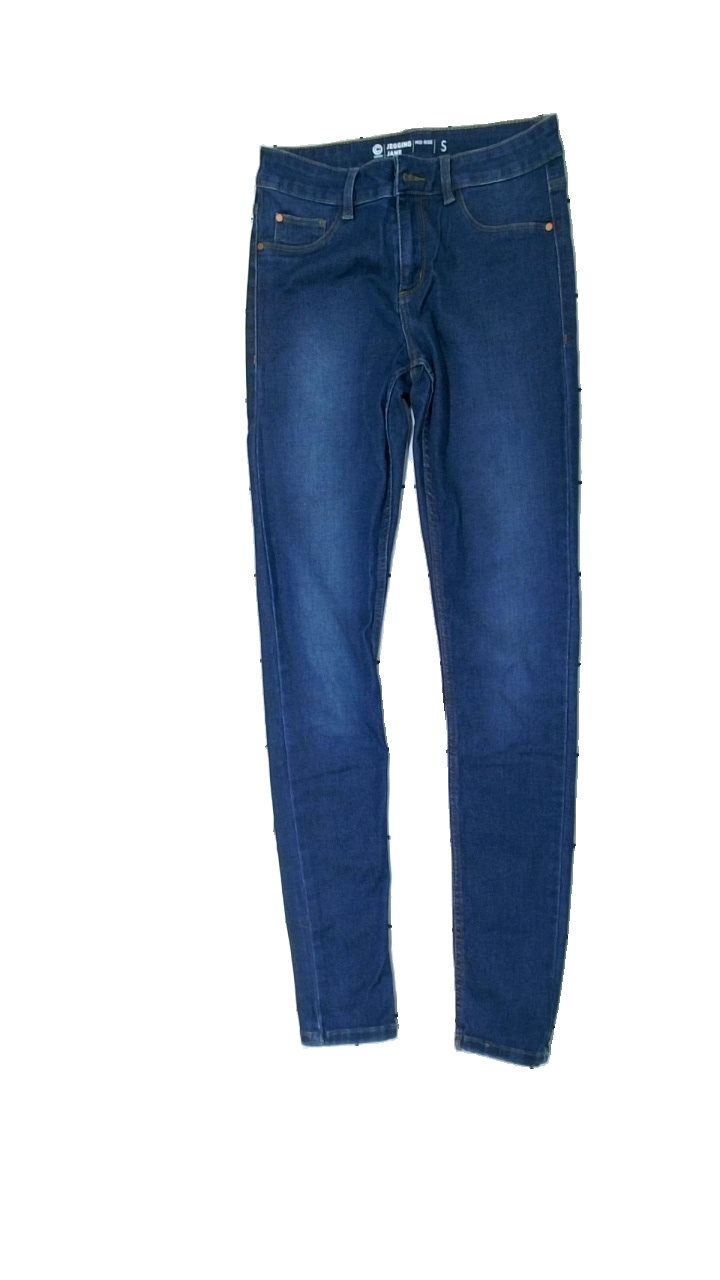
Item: Jeans (Ladies)
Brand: Cubus
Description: blå jeans
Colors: Blue
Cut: Regular
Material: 81% cotton 19% polyester
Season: All
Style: Denim
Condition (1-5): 5
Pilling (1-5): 5
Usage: Reuse
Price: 100-150